Candidiasis

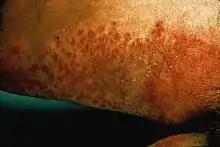
Skin candidiasis

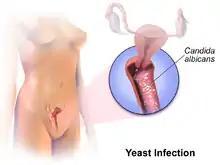
Vaginal yeast infection

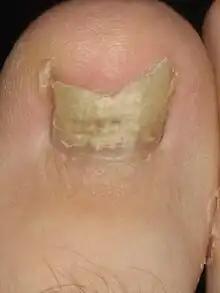
Nail candidiasis (onychomycosis)

Signs and symptoms of candidiasis vary depending on the area affected. Most candidal infections result in minimal complications such as redness, itching, and discomfort, though complications may be severe or even fatal if left untreated in certain populations. In healthy (immunocompetent) persons, candidiasis is usually a localized infection of the skin, fingernails or toenails (onychomycosis), or mucosal membranes, including the oral cavity and pharynx (thrush), esophagus, and the sex organs (vagina, penis, etc.); less commonly in healthy individuals, the gastrointestinal tract, urinary tract, and respiratory tract are sites of candida infection.